Glenmore Park, New South Wales

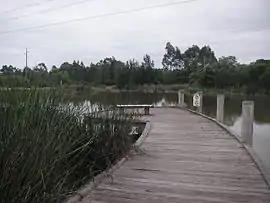
Blue Hills Wetland

Glenmore Park is a suburb of Sydney, in the state of New South Wales, Australia. Glenmore Park is located west of the Sydney central business district, in the local government area of the City of Penrith and is part of the Greater Western Sydney region.